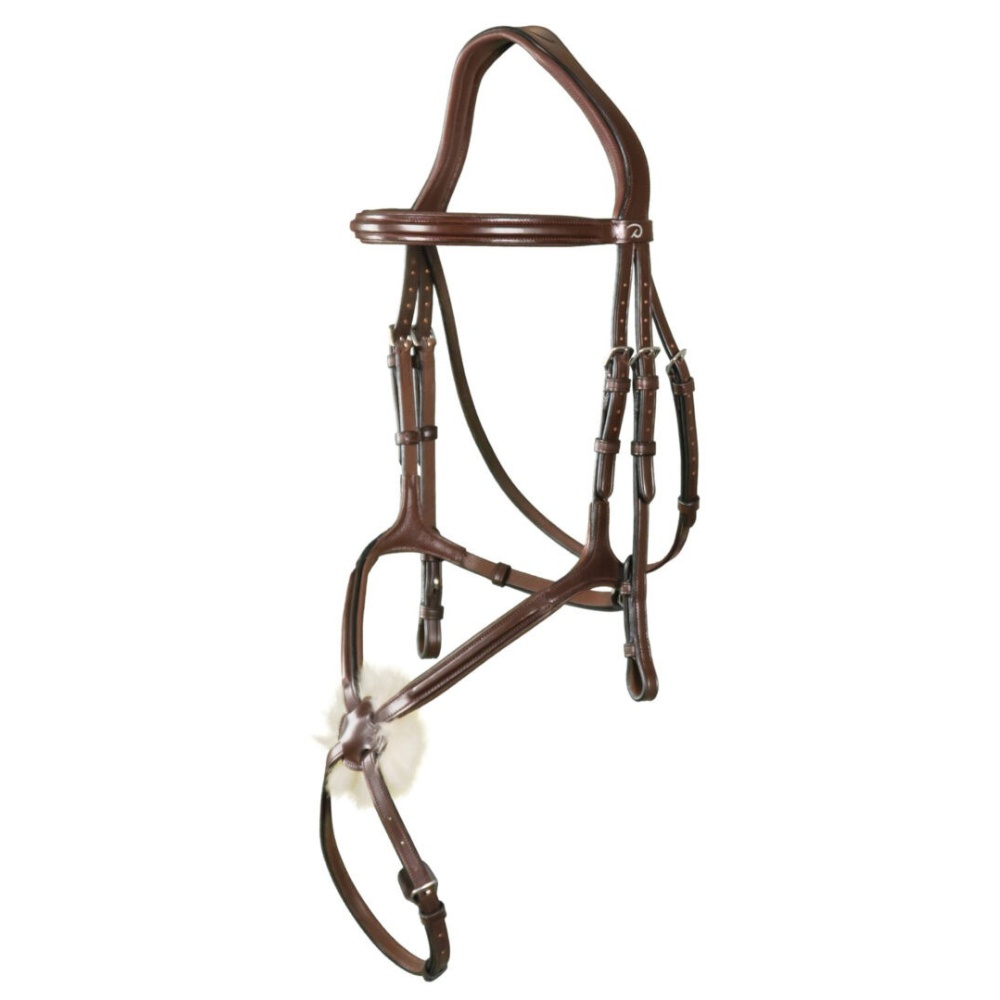
Dy'on Trense mit mexikanischem Reithalfter
Tolle Dy'on Ledertrense mit mexikanischem Reithalfter leicht bombierter Stirnriemen & Nasenriemen mit Ziernähten mexikanisches Reithalfter ohne Ringe für einen noch besseren Komfort an den empfindlichen Stellen New Englisch Collection Farben: schwarz, braun Größen: Cob, Full Artikelnummer: schwarz Full: NEAAACBLF schwarz Cob: NEAAACBLC braun Full: NEAAACBRF braun Cob: NEAAACBRC
Brand: Dy'on
Category: Sporting Goods > Outdoor Recreation > Equestrian > Horse Tack > Bridles